The Poets and Poetry of America

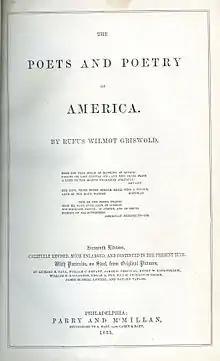
Title page of the 1855 edition of "The Poets and Poetry of America"

The Poets and Poetry of America was a popular anthology of American poetry collected by American literary critic and editor Rufus Wilmot Griswold. It was first published in 1842 and went into several editions throughout the 19th century.